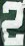
Number: 2